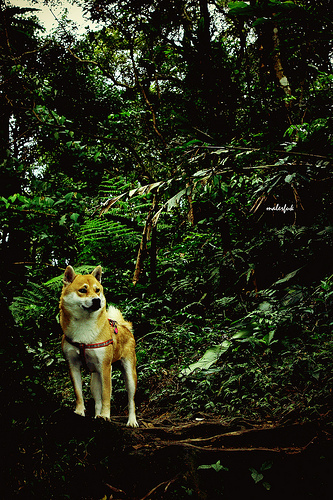
Animal: dog
Breed: shiba_inu